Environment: real
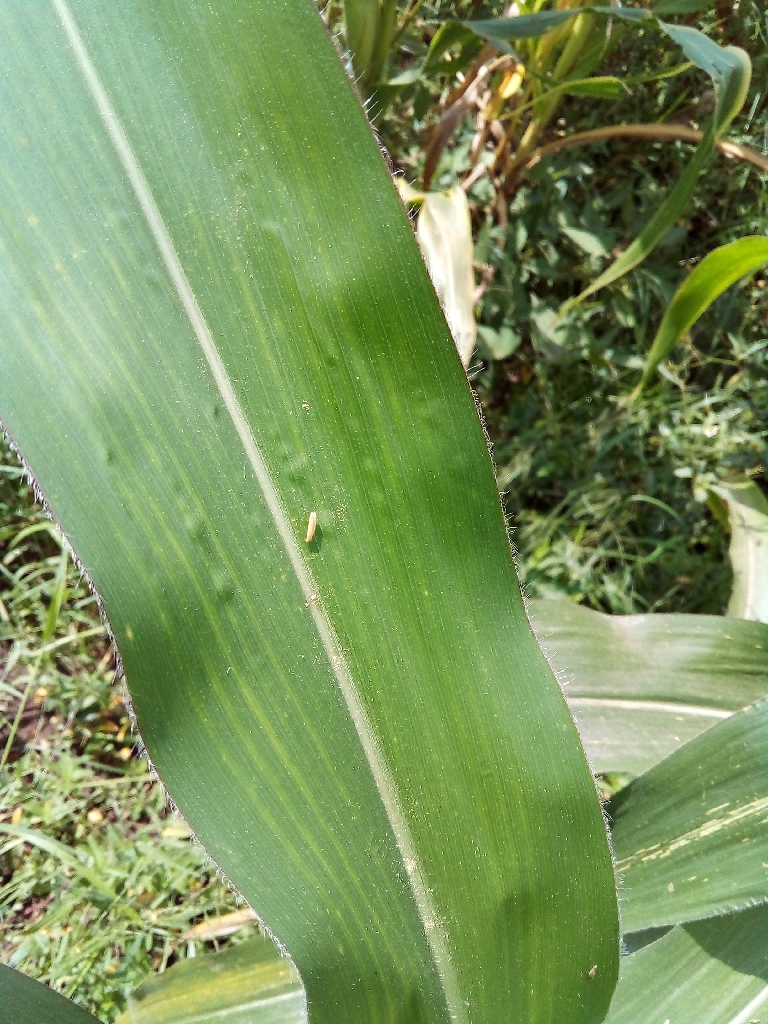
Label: healthy